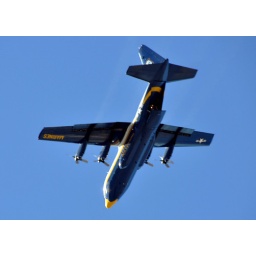
flying over my house during fleet week in San Francisco